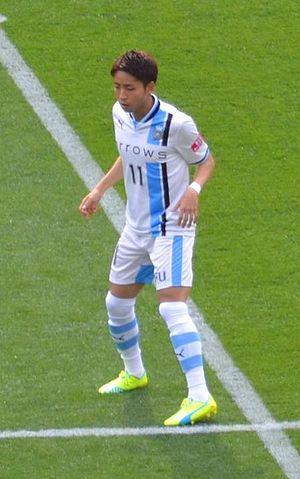
Yu Kobayashi, né le 23 septembre 1987 à Aomori, est un footballeur international japonais évoluant au poste d'attaquant au Kawasaki Frontale.